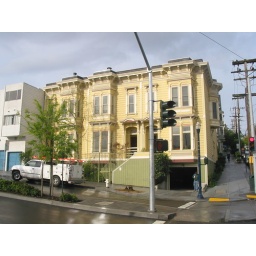
No more telephone pole and the tree was hit by a large truck and cut down two days later.